Colnago

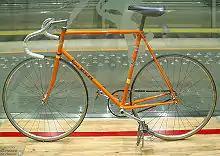
The bicycle used by Eddy Merckx to break the Hour record in 1972 used a Colnago frame.

In response to criticism that his frames were not stiff enough, next Colnago experimented with ways to change the behavior of frame components. In 1983, he introduced the Oval CX with an oval section top tube to add stiffness. He then experimented with various crimped-tube frames which became production models as their top of the range frames, beginning with the "Super Profil" and "Master." Later "Master-Light", Master Olympic and Master Più extended the range. Colnago built a frame from Columbus tubing used by Giuseppe Saronni to win the world professional road race championship in 1982, and afterwards a short-lived collection of bikes were badged with the Saronni name. In 1983, Giuseppe Saronni would go on to win the Giro d'Italia stage race on a Colnago bicycle. Steel frames winning races made Colnago's reputation: "Between them, Eddy Merckx and Giuseppe Saronni won 719 races from 1965 to 1988, and the bulk of those victories were aboard a steel Colnago. Ernesto Colnago first designed the Master frame in 1982 as a replacement for the Mexico, which was named after Eddy Merckx’s successful Hour record in Mexico city. Over the course of 17 years in the pro peloton, the Master was ridden to hundreds of wins, and there are few bikes that have such a palmarès.":